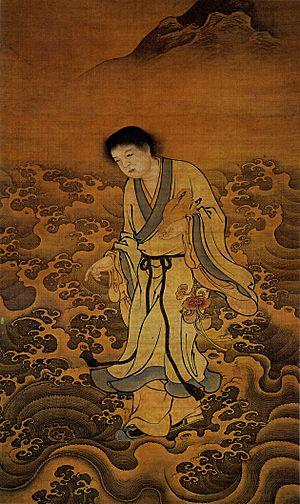
Liu Hai, Liu Haichan ou Haichanzi, « crapaud marin », est un alchimiste taoïste légendaire des Cinq dynasties et l’un des Cinq ancêtres du Nord de l’école Quanzhen, disciple de Zhongli Quan et de Lü Dongbin, maître de Wang Chongyang. Il est aussi parfois considéré comme l’un des huit immortels, remplaçant Zhang Guolao au Jiangxi et Lan Caihe à Taïwan. Il est assimilé à Liu Cao, ministre de Liu Shouguang, ancien seigneur de guerre des Tang postérieurs et fondateur du bref royaume de Yan. Deux textes du canon taoïste lui sont attribués.